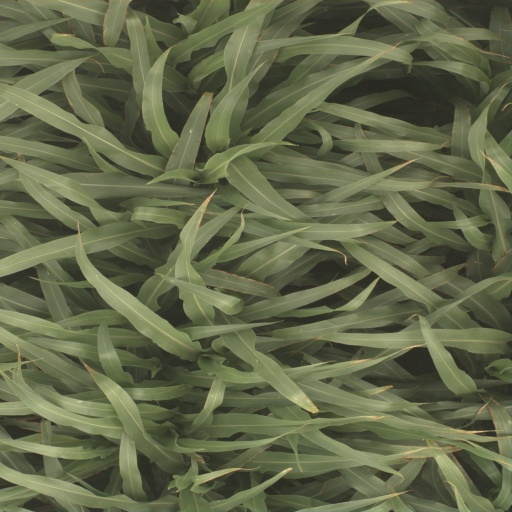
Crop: sorghum